Basilica of Immaculate Conception, Phu Nhai

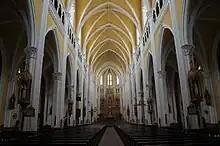
The interior of the basilica

The basilica rises to a height of 30 meters and is flanked by two bell towers, each of which are 44 meter long. The bell towers contain 4 bells, each of which weighs two tons.